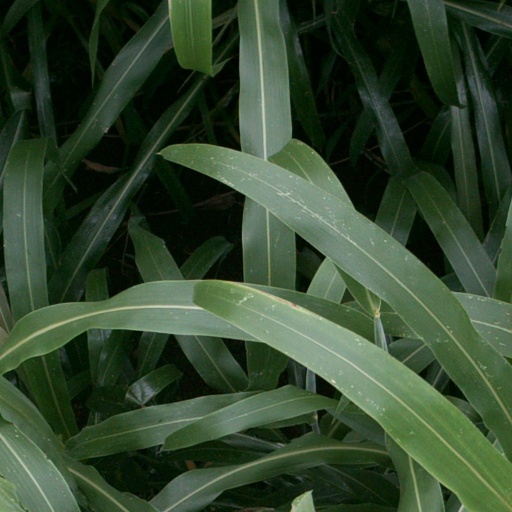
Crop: sorghum